Margaret Shields

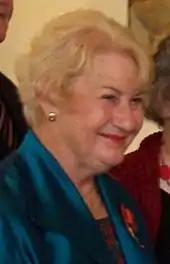
Shields in 2008

Dame Margaret Kerslake Shields (née Porter, 18 December 1941 – 29 May 2013) was a New Zealand politician of the Labour Party. She had three terms in the House of Representatives in the 1980s and was afterwards a member of the Greater Wellington Regional Council, including as chairman.